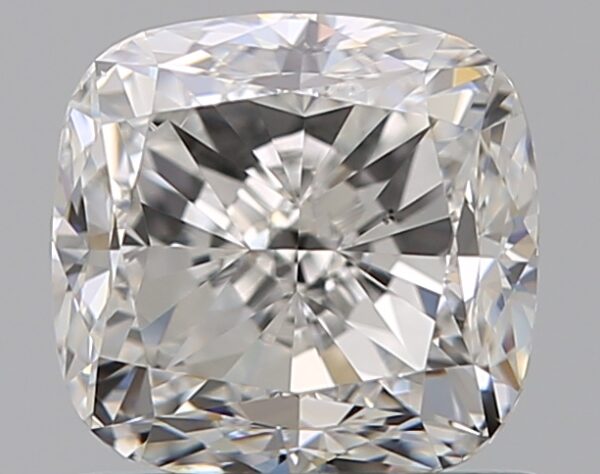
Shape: cushion
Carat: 1
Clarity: VS2
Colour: F
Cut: VG
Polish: EX
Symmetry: VG
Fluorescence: N
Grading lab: GIA
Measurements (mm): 5.56 x 5.39 x 3.77